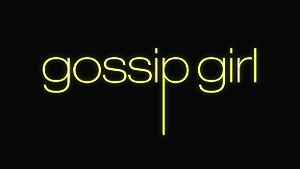
Gossip Girl
Gossip Girl er en amerikansk ungdomstv-serie, der sendes i USA på The CW og i Danmark på TV2 Zulu. Serien er baseret på en populær serie af ungdomsbøger af samme navn, skrevet af Cecily von Ziegesar. Serien er delt op i 6 sæsoner.